Turandot Suite

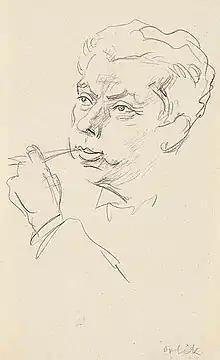
Max Reinhardt by Emil Orlik

The artist Emil Orlik who had been working with Reinhardt since 1905, was to design the sets and costumes. He had recently returned from a two-year journey to the Far East and was considered the leading German expert on chinoiserie. In the end Orlik was unable to participate in the production, and the sets and costumes were done by Ernst Stern. Orlík did, however, provide the cover for Breitkopf & Härtel's 1906 score of the "Turandot Suite" (see above).